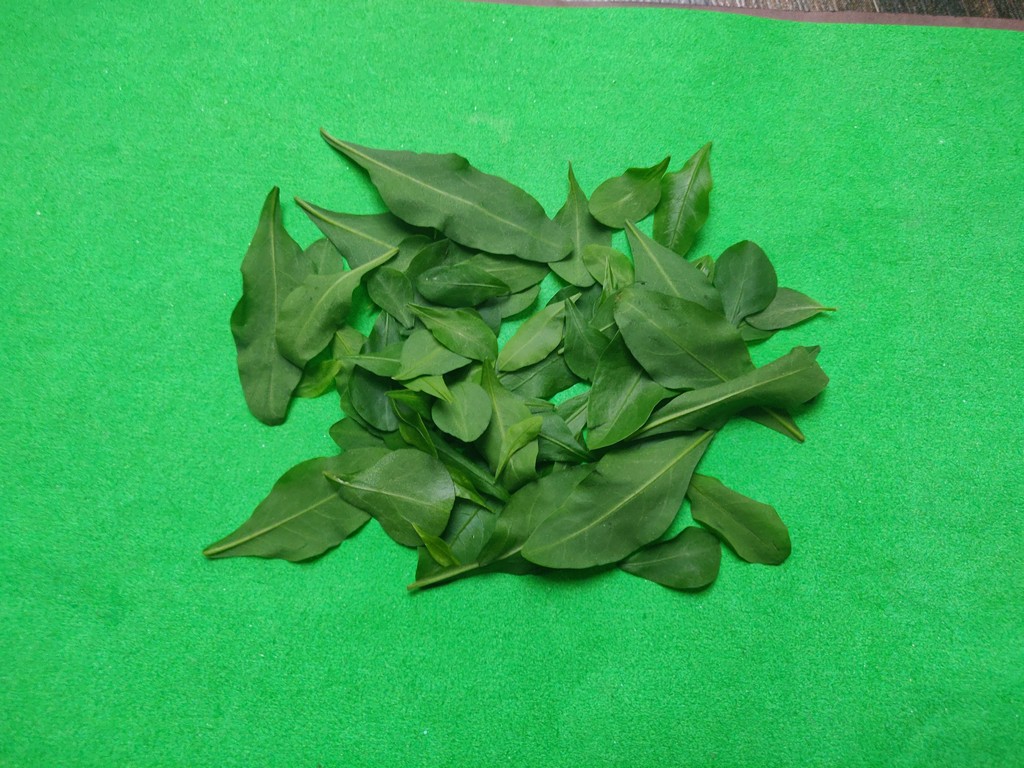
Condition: Healthy
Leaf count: multiple
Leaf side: unknown